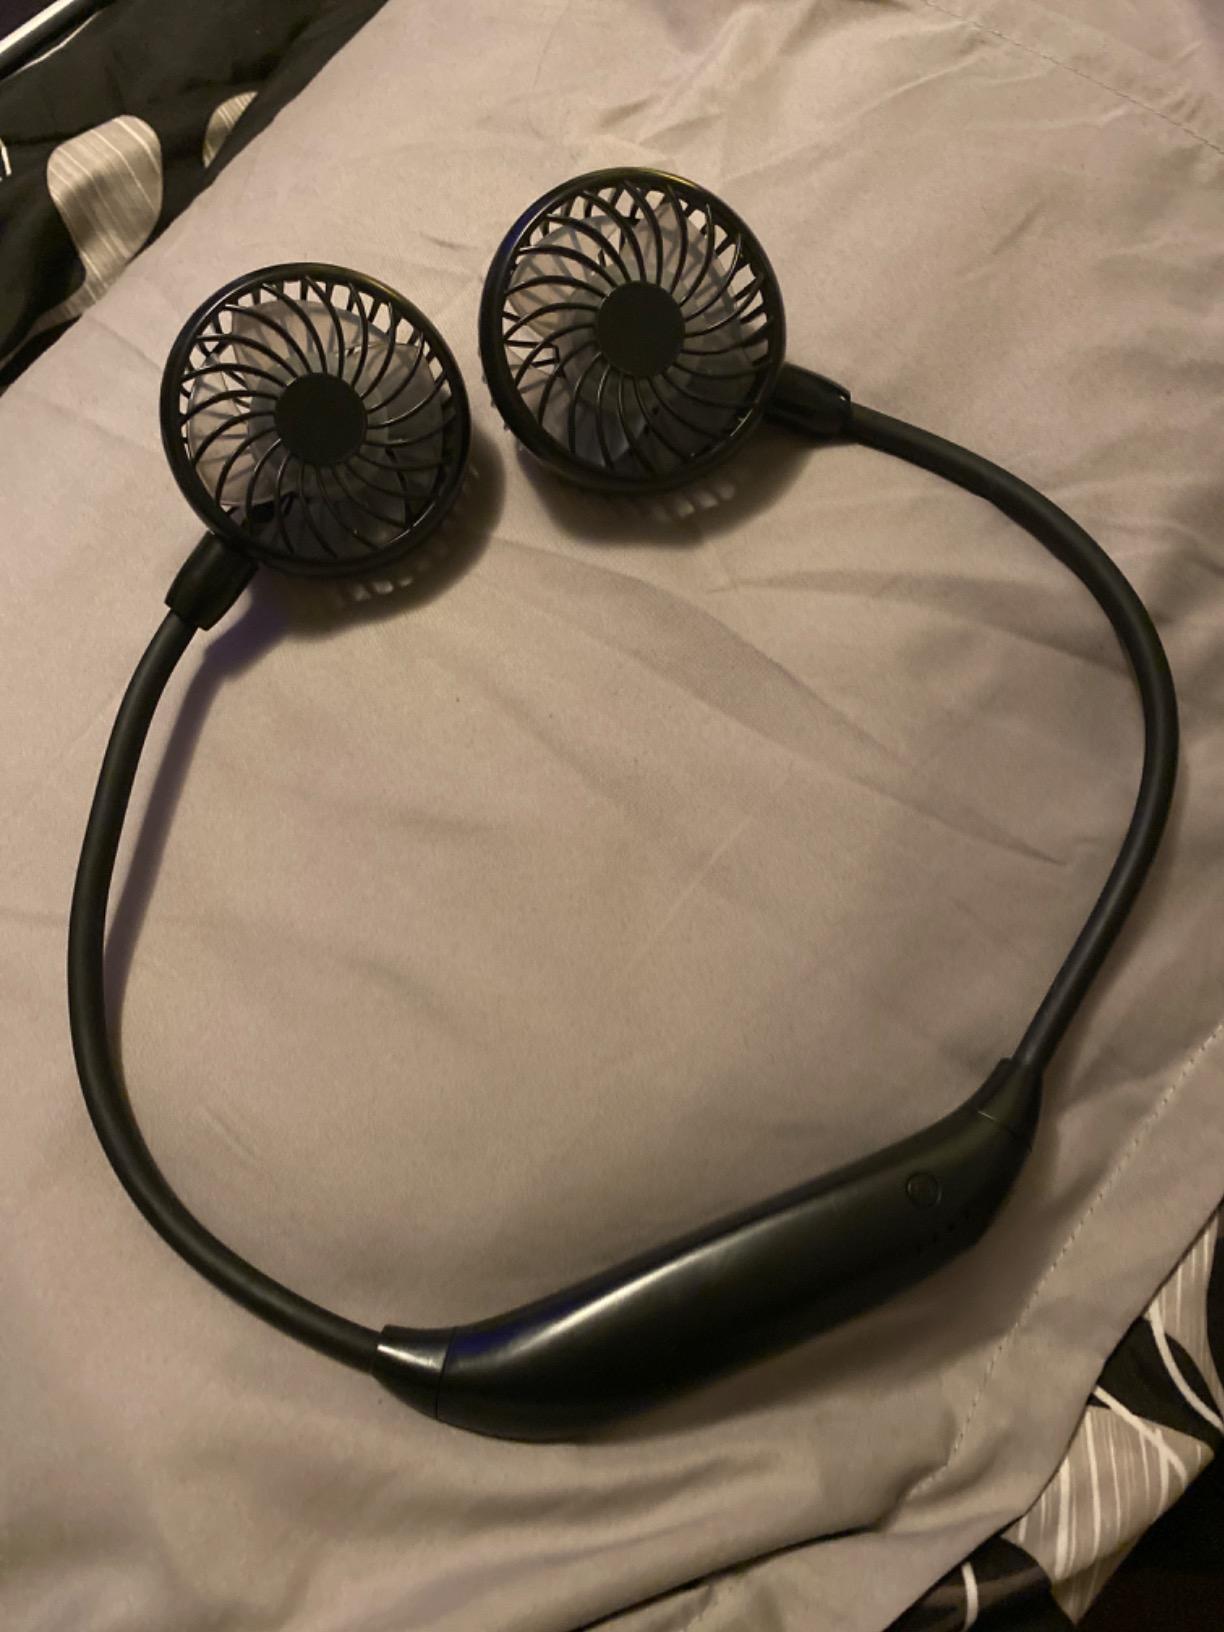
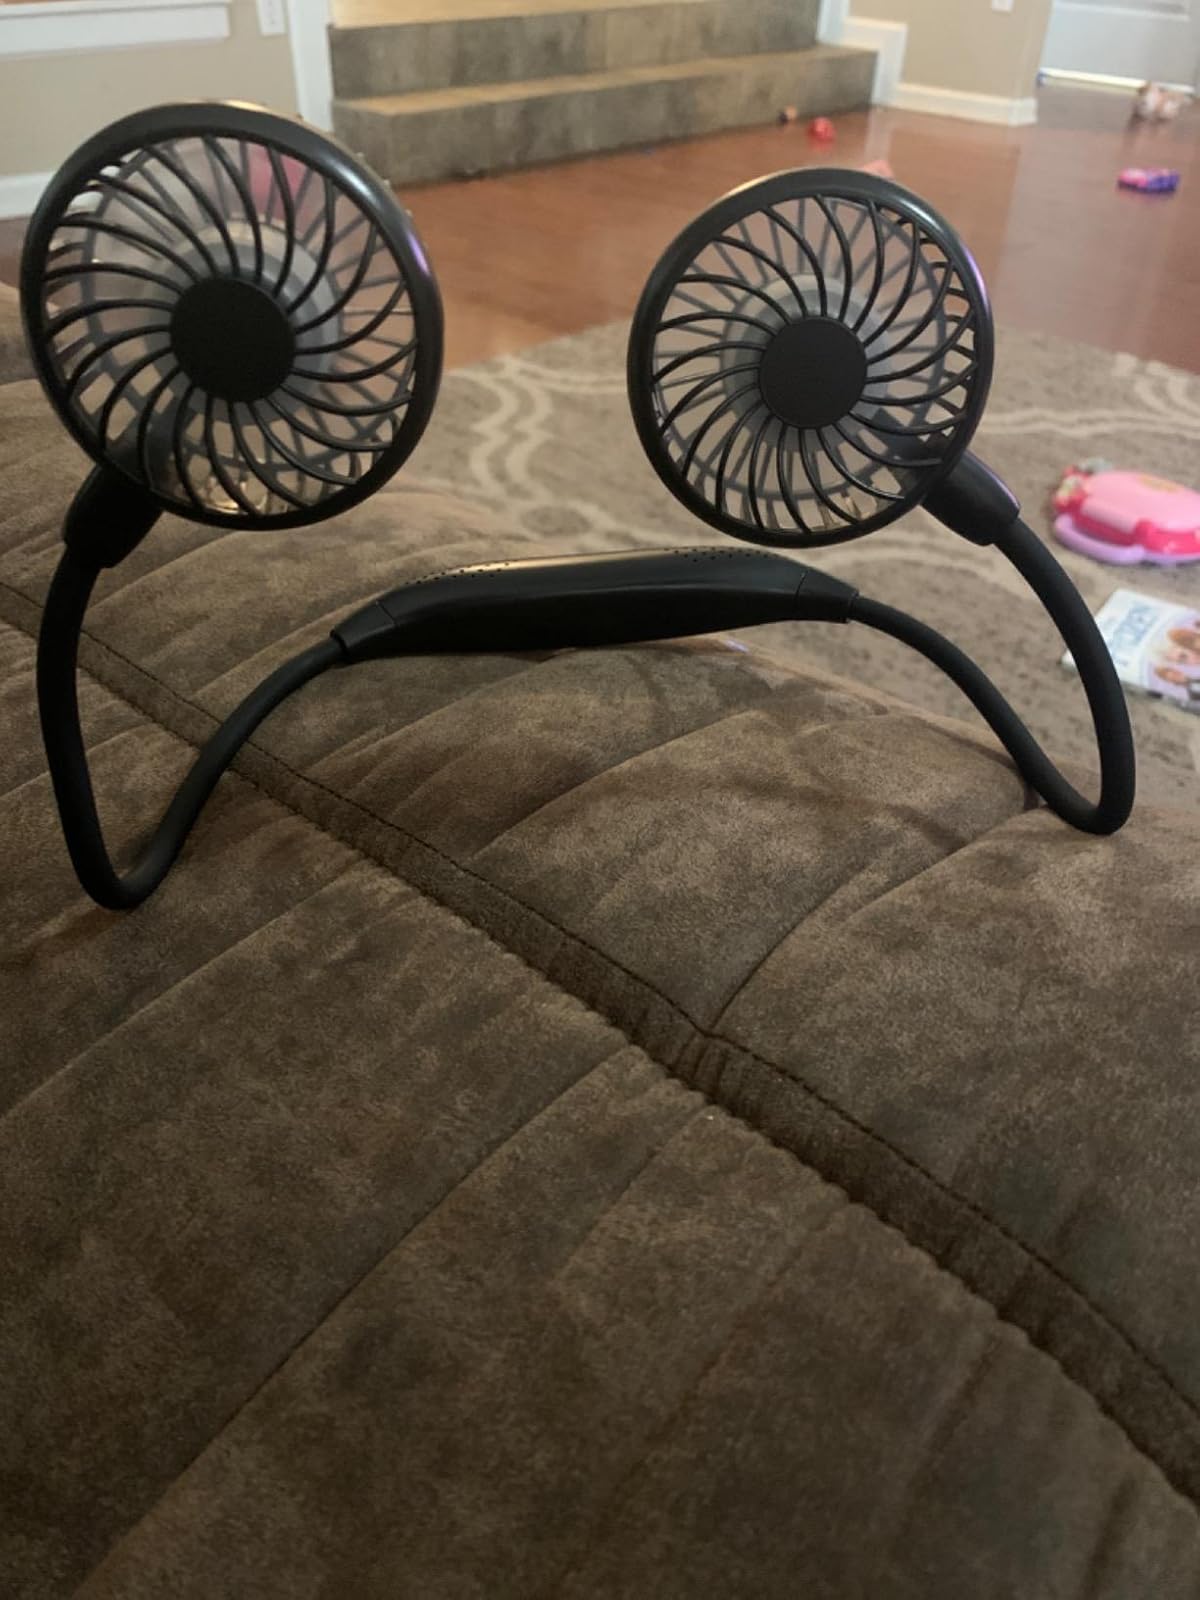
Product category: fan
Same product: yes